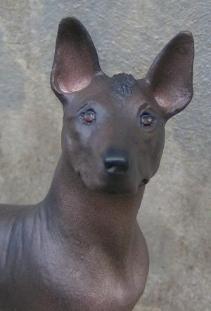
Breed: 220-n000069-Mexican_hairless